Describe the emotion expressed in this image:  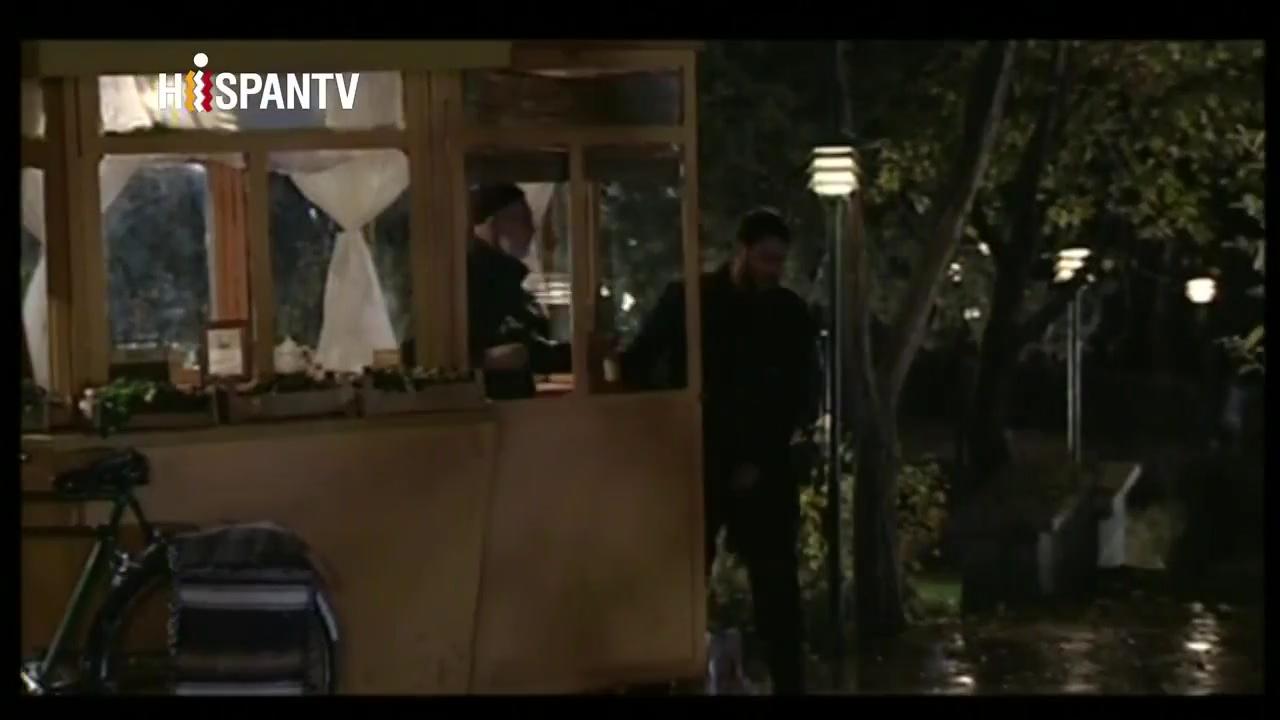
This person displays Fear, valence and arousal with low intensity.